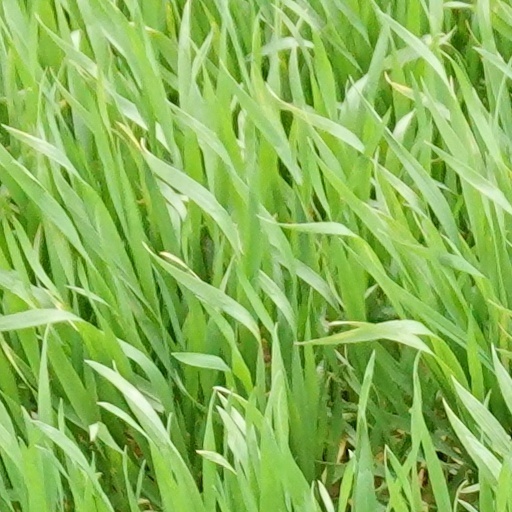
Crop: wheat